Viktoria Schnaderbeck

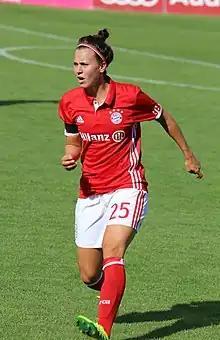
Schnaderbeck with Bayern Munich in 2016

Viktoria Schnaderbeck (born 4 January 1991) is an Austrian former professional footballer who last played for Arsenal in the FA WSL. She was the captain of the Austrian national team. She previously played for FC Bayern Munich in Germany's Frauen-Bundesliga, LUV Graz in Austria's ÖFB-Frauenliga, and most recently for Tottenham Hotspur on loan from Arsenal in the FA WSL.